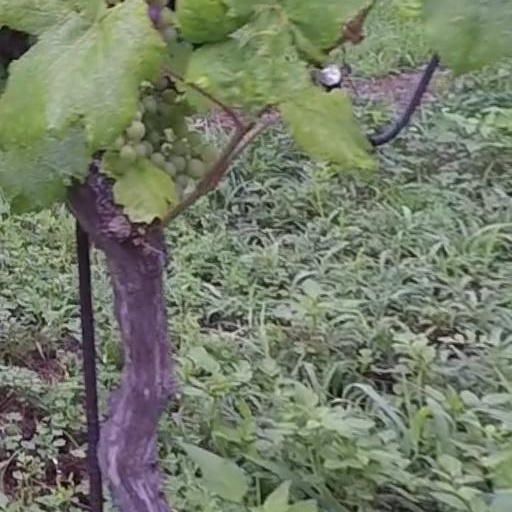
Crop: grape